List of CZW World Heavyweight Champions

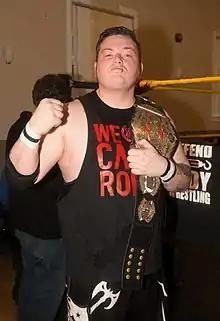
Former CZW World Heavyweight Champion Rickey Shane Page, posing with championship belt

The CZW World Heavyweight Championship is a professional wrestling world heavyweight championship owned and copyrighted by the Combat Zone Wrestling (CZW) promotion. The championship was created and debuted on March 27, 1999, at CZW's The Staple Gun event. The first time the championship changed hands on foreign soil was on April 15, 2001, when Wifebeater defeated John Zandig for the championship in Birmingham, England at a live event.